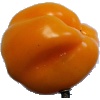
Label: yellow_pepper